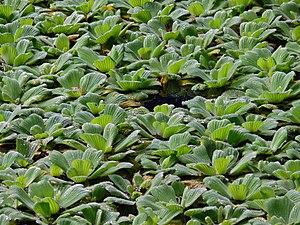
Pistia stratiotes, parfois appelée « laitue d’eau », « salade d’eau » ou « chou aquatique », est une espèce de plantes aquatiques de la famille des Araceae. Cette plante est maintenant pantropicale : on la trouve en Amérique, en Asie, en Afrique, en Océanie et elle est introduite en Europe. C'est la seule espèce actuellement acceptée du genre Pistia.